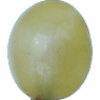
Label: Grape White 1